Thomas Asen Palaiologos

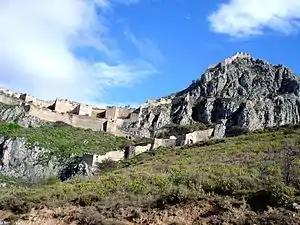
The walls of Acrocorinth, Thomas Asen Palaiologos' ancestral fortress

Thomas Asen Palaiologos organized an anti-Ottoman rebellion in Greece at an unknown time and place. The failure of the rebellion was likely the concrete reason to resettle to Italy, and he was resident in Calabria by 1506. There, he was economically active and had received privileges from the King of Naples, Ferdinand III.